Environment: real
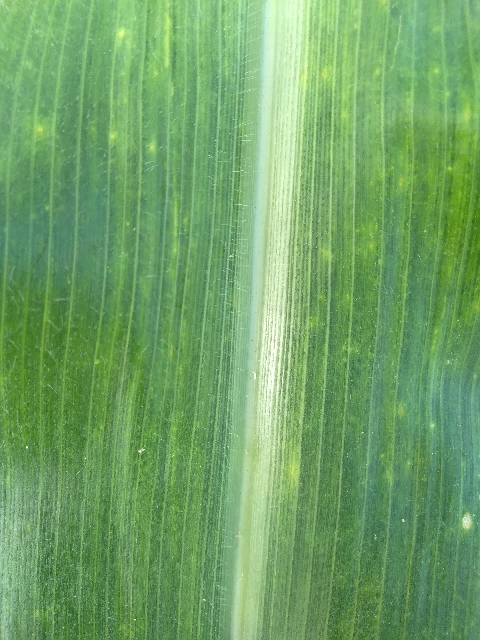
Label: lethal_necrosis